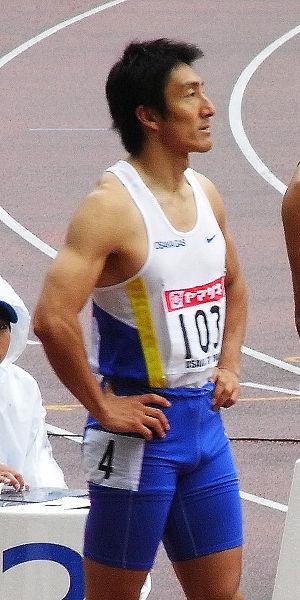
Nobuharu Asahara est un athlète japonais, spécialiste du sprint. Il mesure 1,79 m pour 73 kg. Son club est le Salamander Kornwestheim.